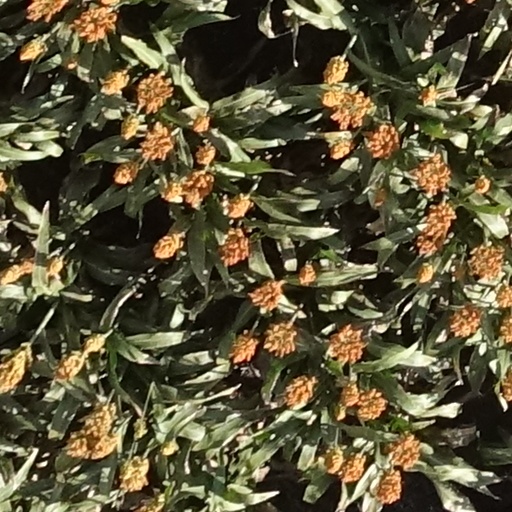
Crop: sorghum